War and Peace (2002 film)

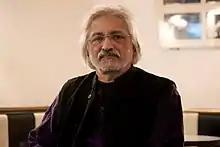
director, producer and cameraman Anand Patwardhan

The documentary was shot for three years following Indian nuclear weapons tests in 1998. It sought to explore the Hindu-nationalist rhetoric that accompanied the test. It included footage shot in India, Pakistan, Japan, and the United States. The documentary was produced and directed by Patwardhan himself, who was also responsible for the camera work.